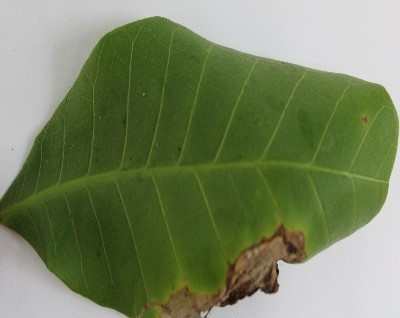
Crop: Cashew
Condition: leaf miner